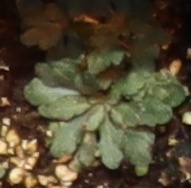
Label: Horseweed